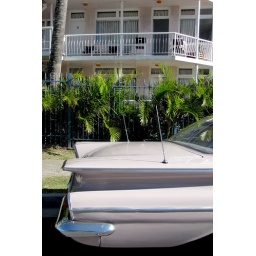
I liked the soft pink car parked along side the old soft pink flats in Coolangatta.